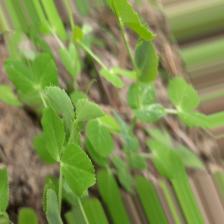
Label: Normal